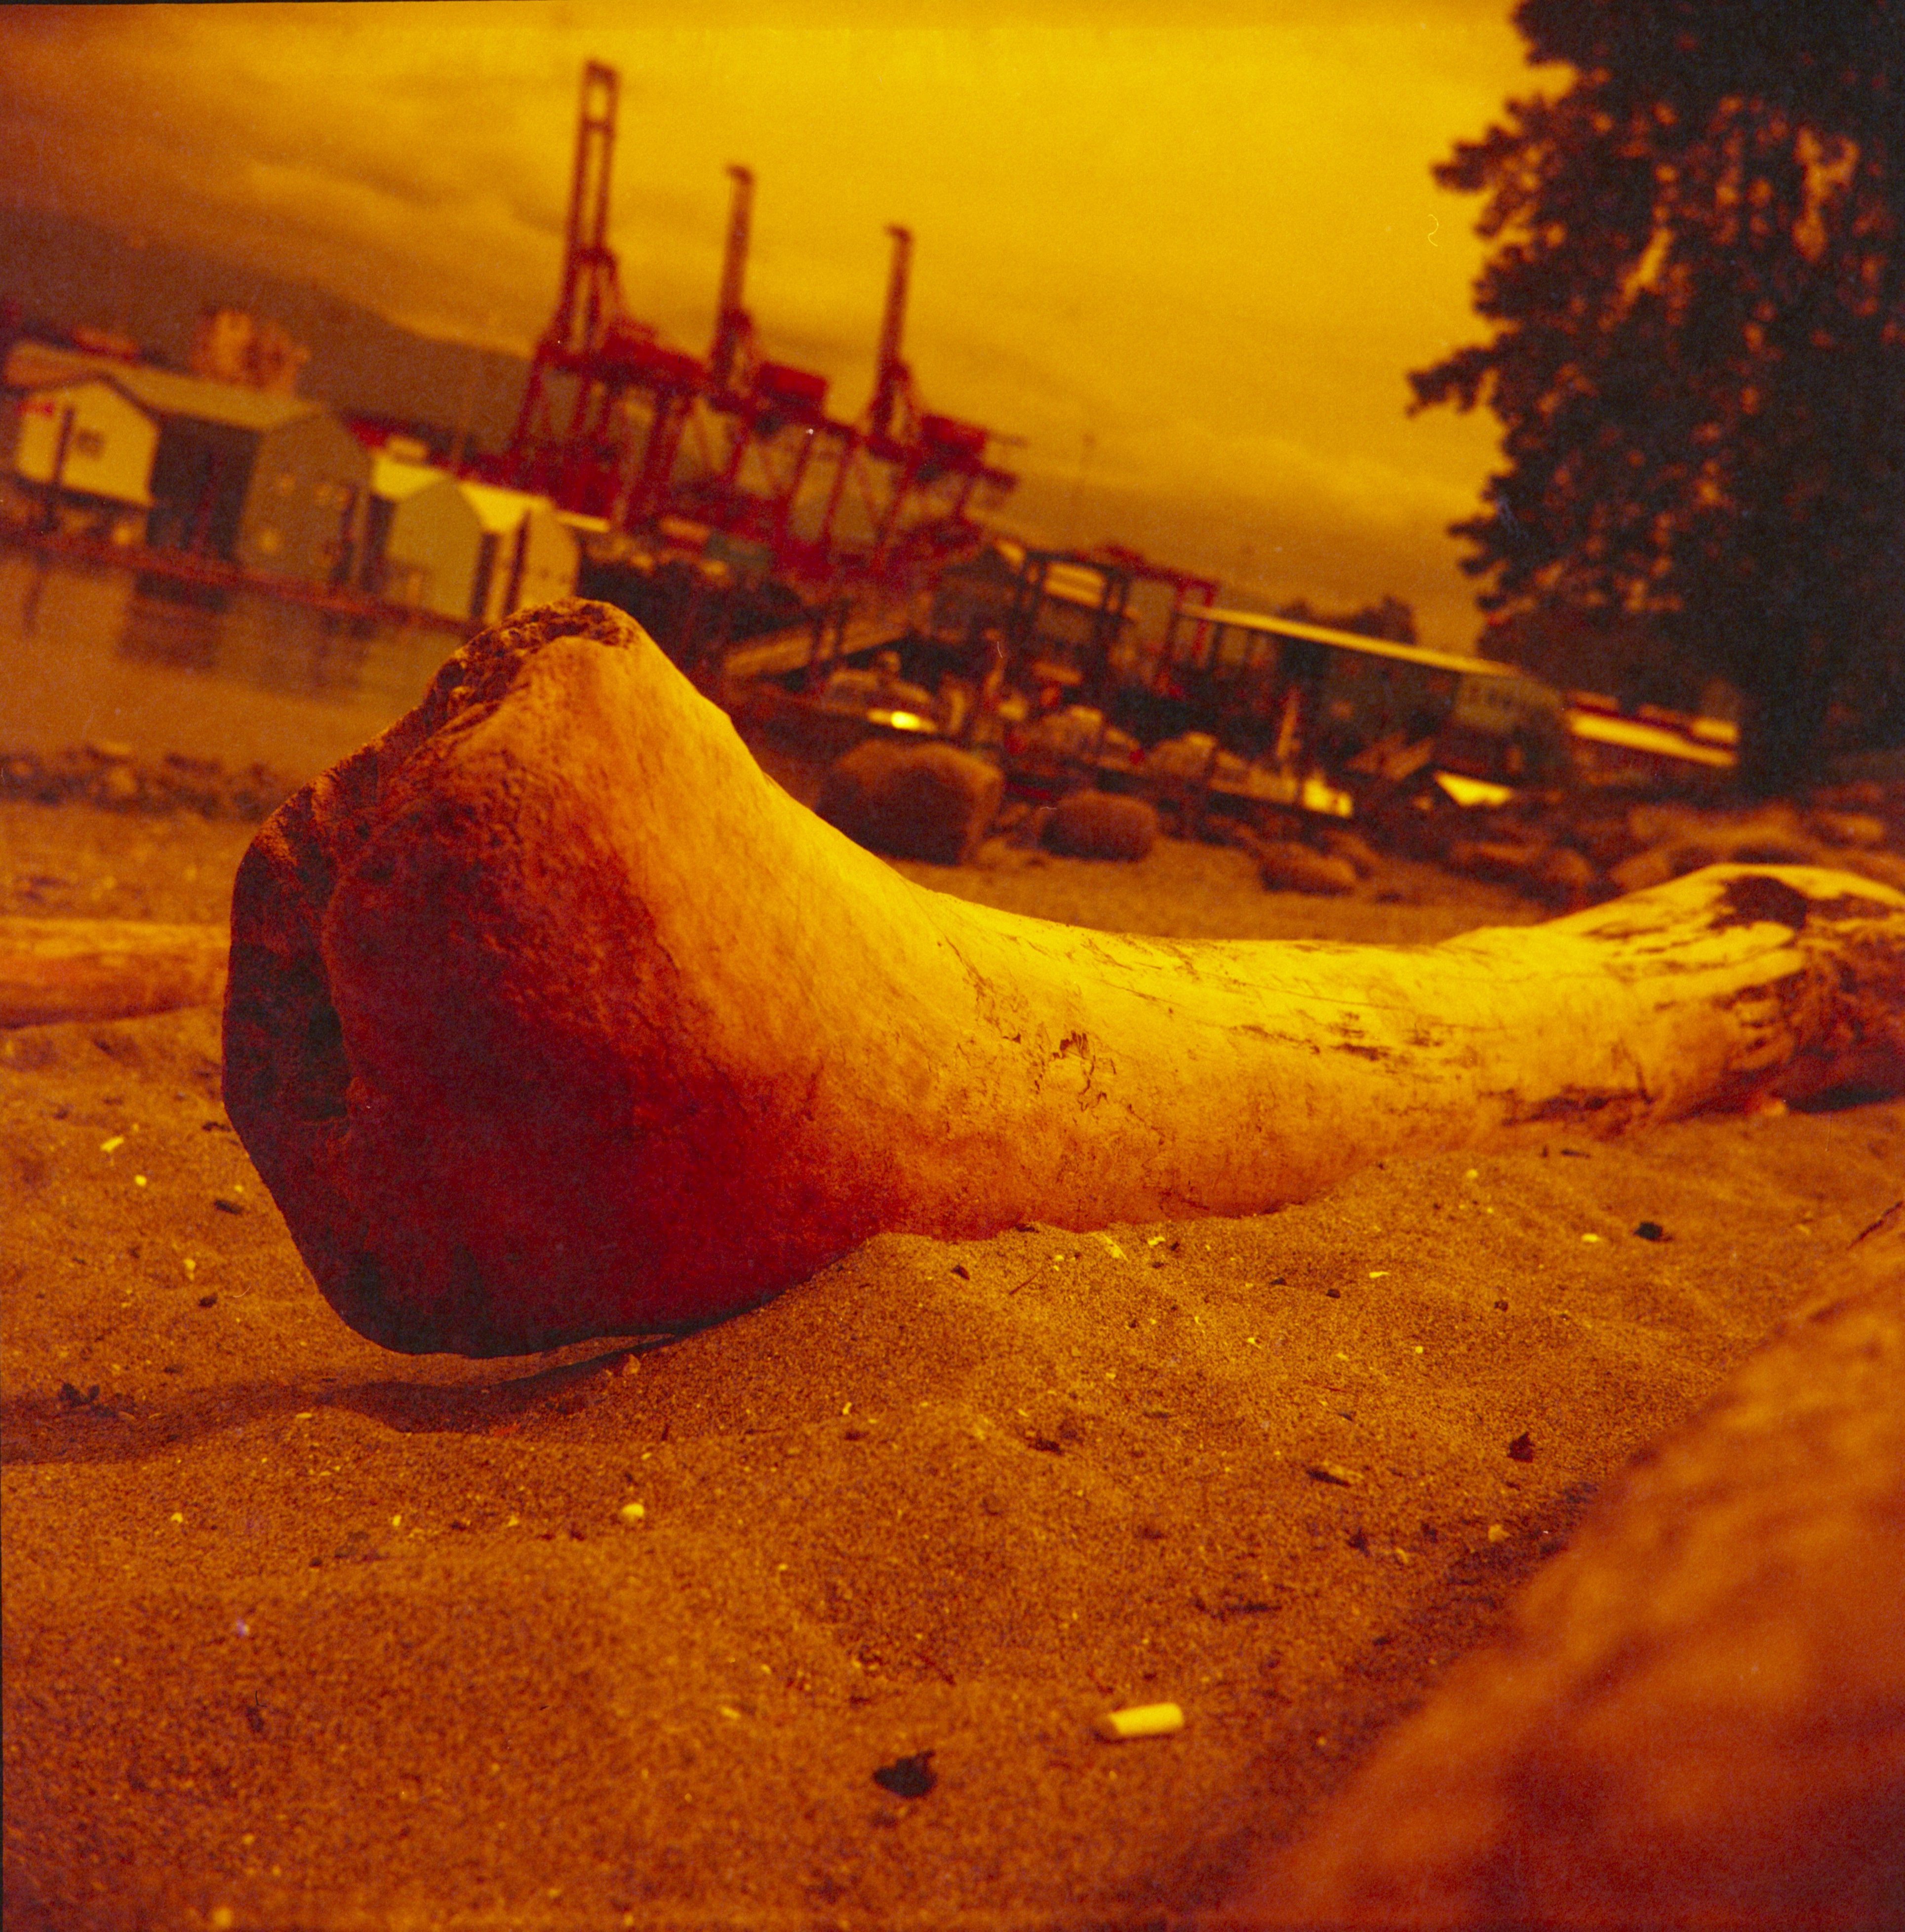
beach, sea, sand, sunset, sunlight, morning, film, evening, log, reflection, color, autumn, yellow, lomo, redscale, vancouverbc, lubitel2, gritty, macro photography, crabpark, geological phenomenon